Jeff Pope

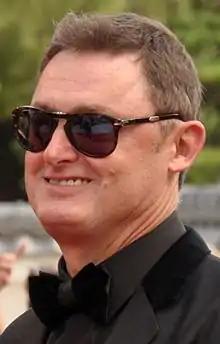
Jeff Pope in 2015

Jeff Pope is a British television producer and screenwriter who co-wrote the film "Pierrepoint" and the television drama "The Fattest Man in Britain" and who won a BAFTA in 2006 for the drama "". He is also the Head of ITV Productions Factual Drama. Pope wrote the screenplay for the 2018 film "Stan & Ollie", and co-wrote the 2022 film "The Lost King".